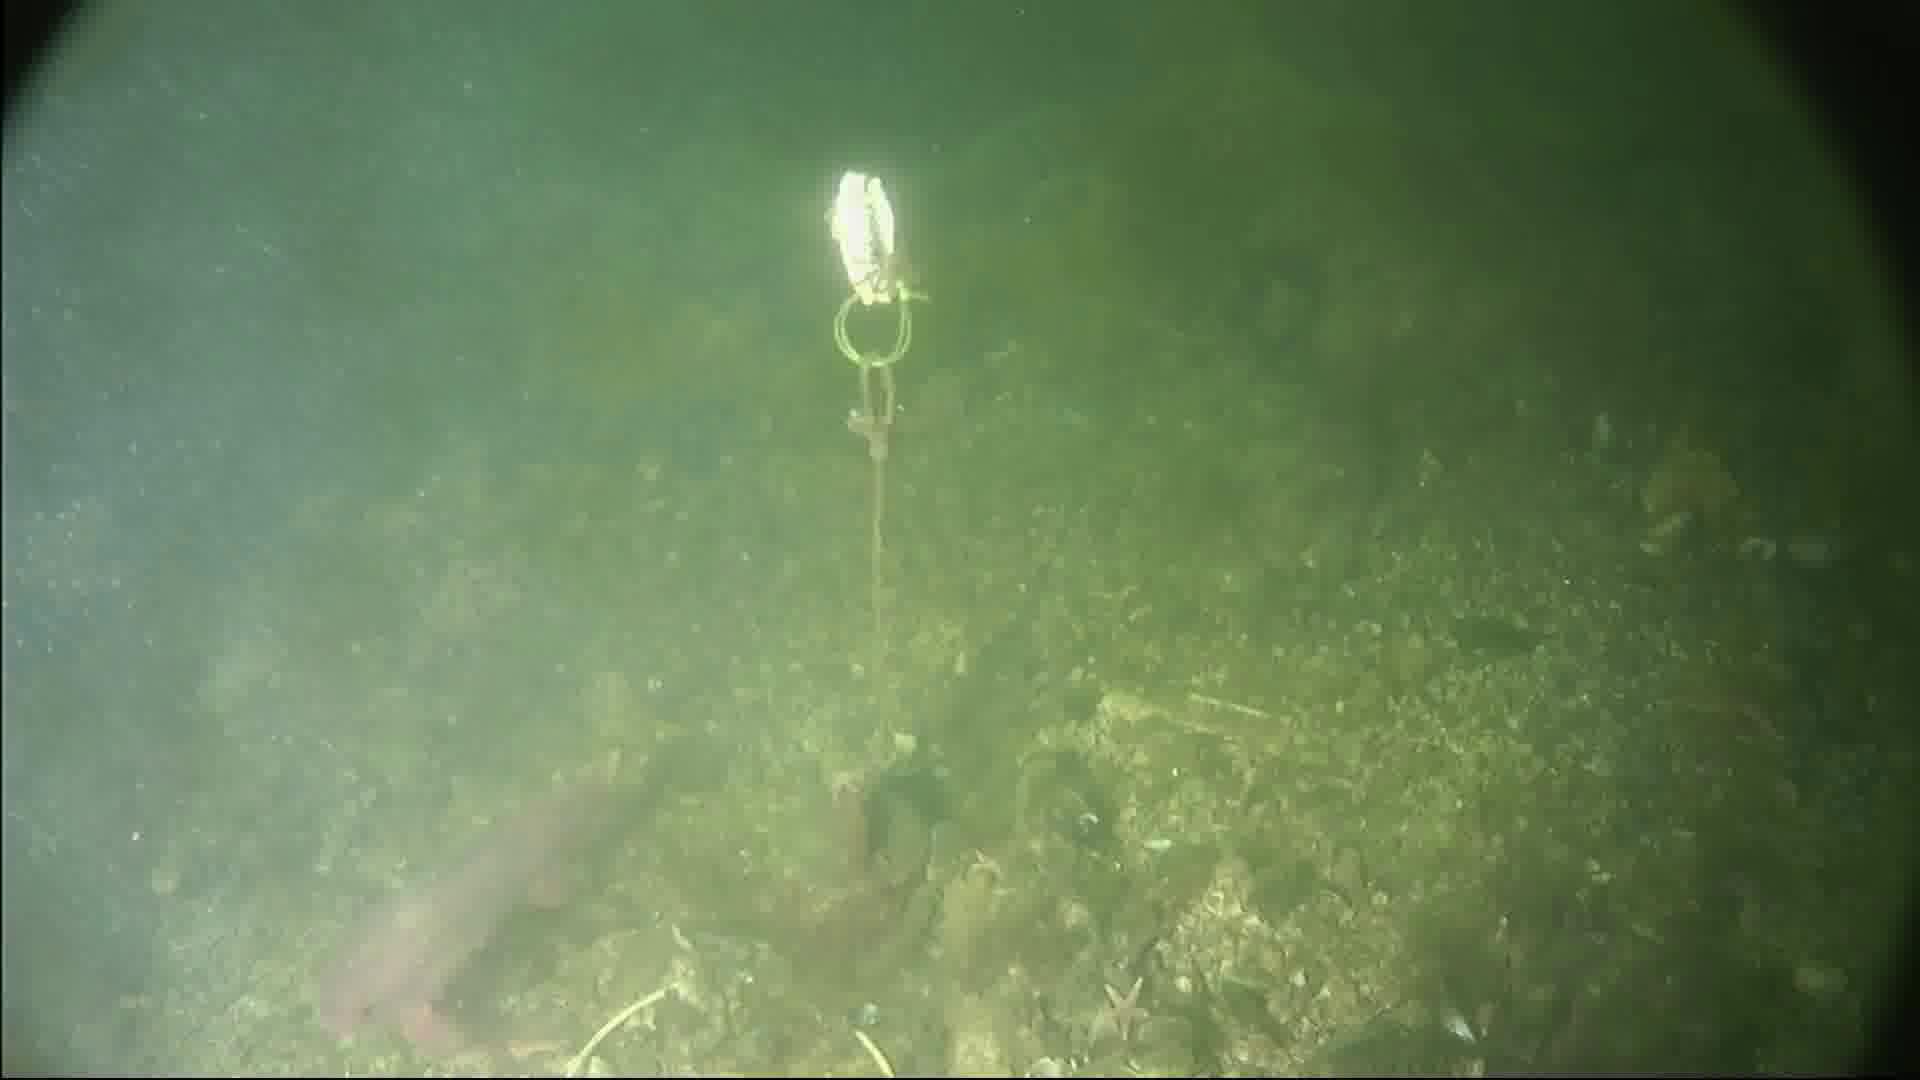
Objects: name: starfish
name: crab
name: fish